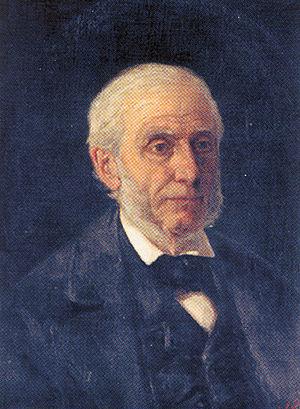
Giuseppe Zurria, né le 26 février 1810 à Catane et mort le 14 septembre 1896 dans la même vile, est un mathématicien et académicien italien.
Antonino Gandolfo, né le 28 octobre 1841 à Catane et mort le 21 mars 1910 dans la même ville, est un peintre italien.